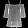
Label: Shirt